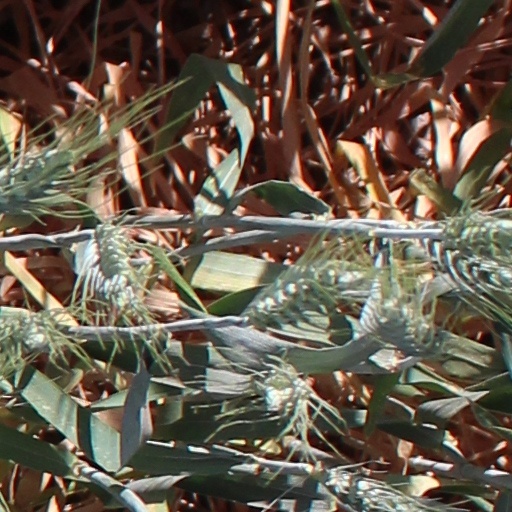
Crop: wheat